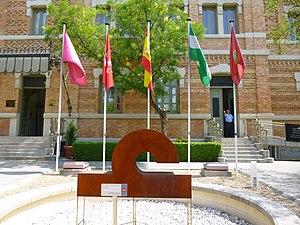
La Casa Árabe de Madrid est une institution publique espagnole créée en 2006 sur le modèle de l'Institut du monde arabe à Paris. C'est un centre culturel et de recherche sur le monde arabe et musulman ainsi que sur l'histoire espagnole d'Al-Andalus. Elle renforce le travail de diplomatie espagnole avec les pays arabes et la connaissance de leur culture en Espagne, présentée comme une part légitime de l'identité espagnole..